Hořice

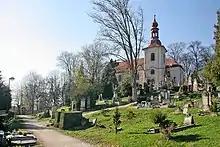
Church of Saint Gotthard

The first written mention of Hořice is from 1143 in the foundation deed of the Strahov Monastery. It was founded on a hill later named Gothard, which was named after the Church of Saint Gotthard founded here in the 12th century. In the 13th century, the settlement was moved to strategically more advantageous place below the hill. In 1365, it was first documented as a market town.